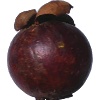
Label: Mangostan 1